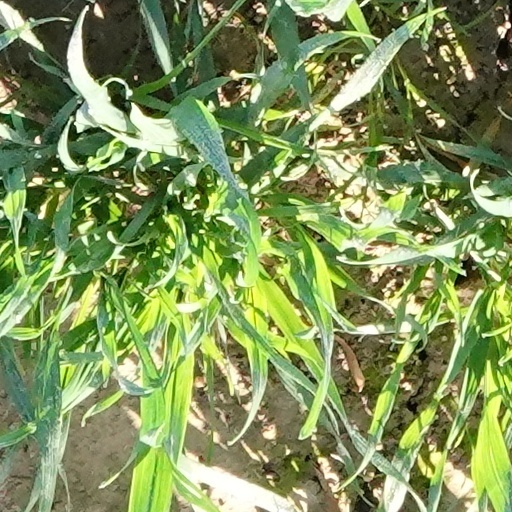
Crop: wheat